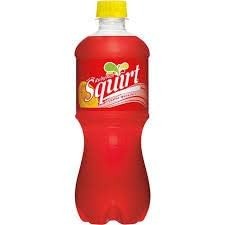
Item Name: Ruby Red Citrus and Berry
Value: 480.0
Unit: Fl Oz

Price: 54.8